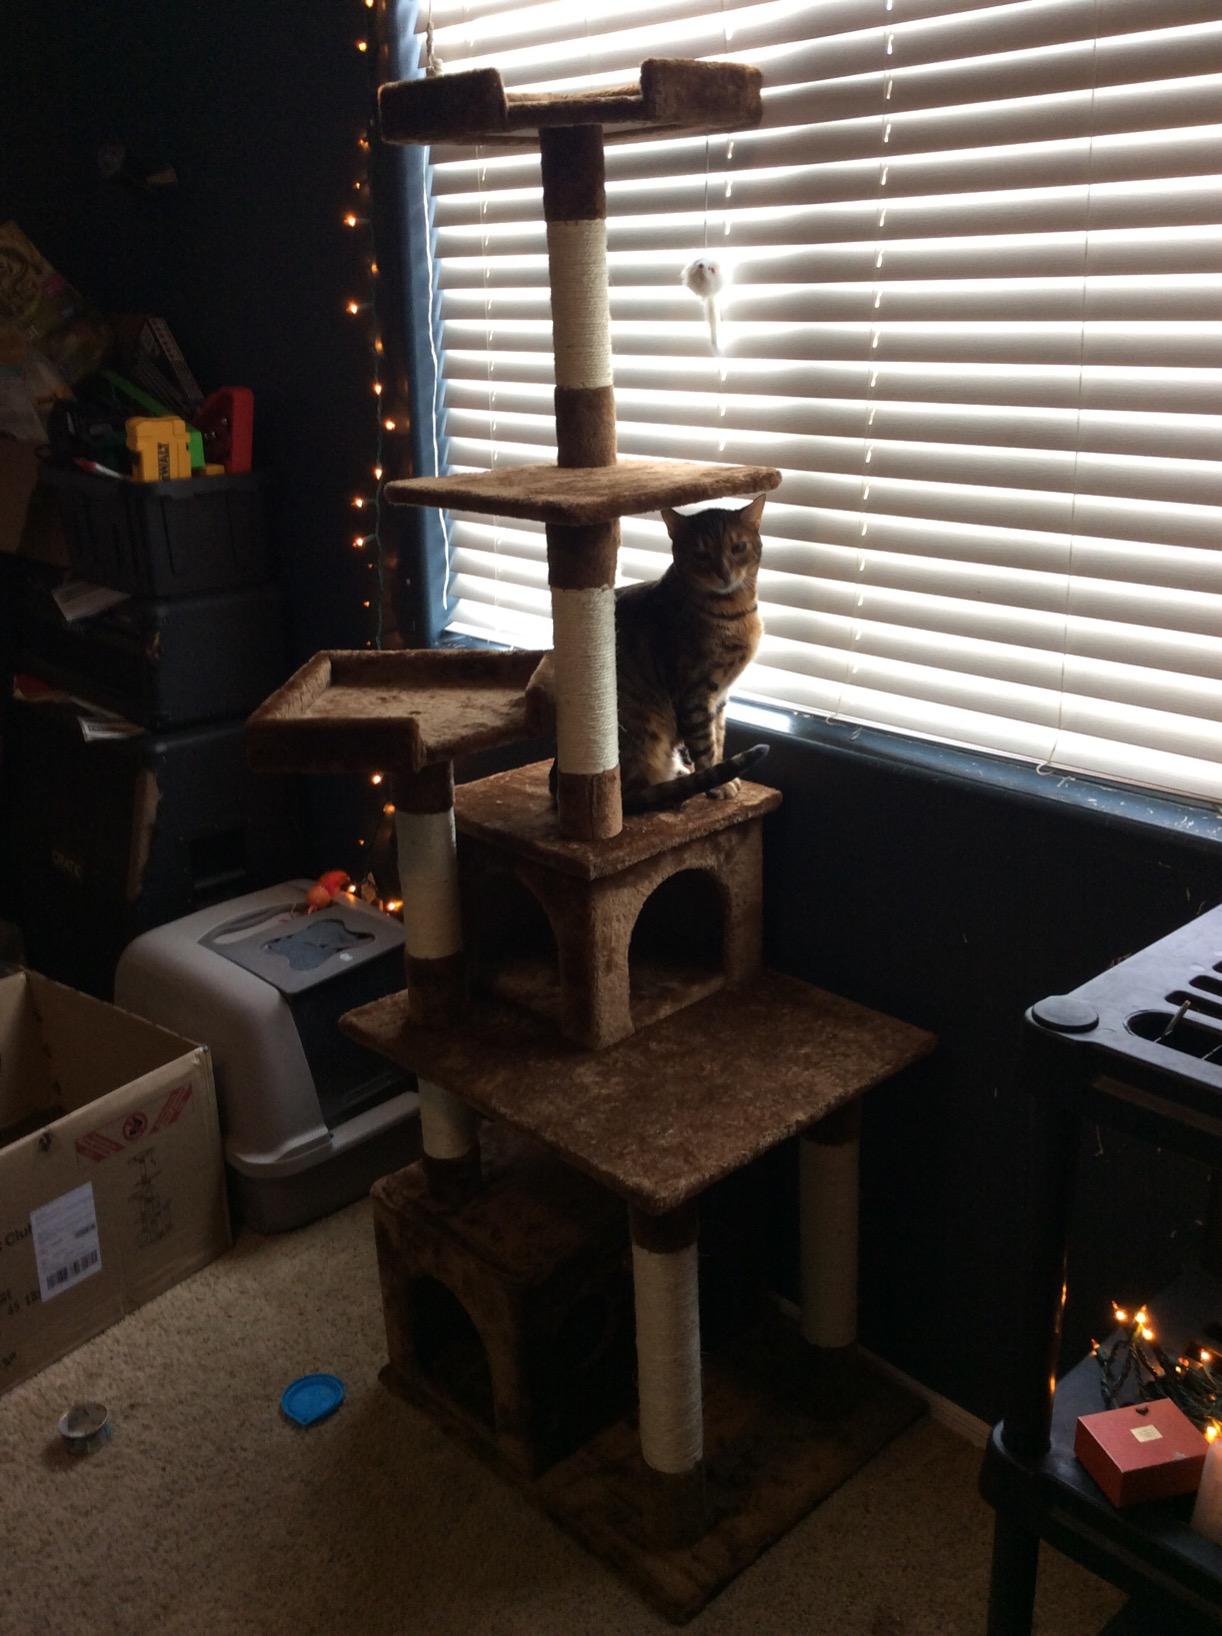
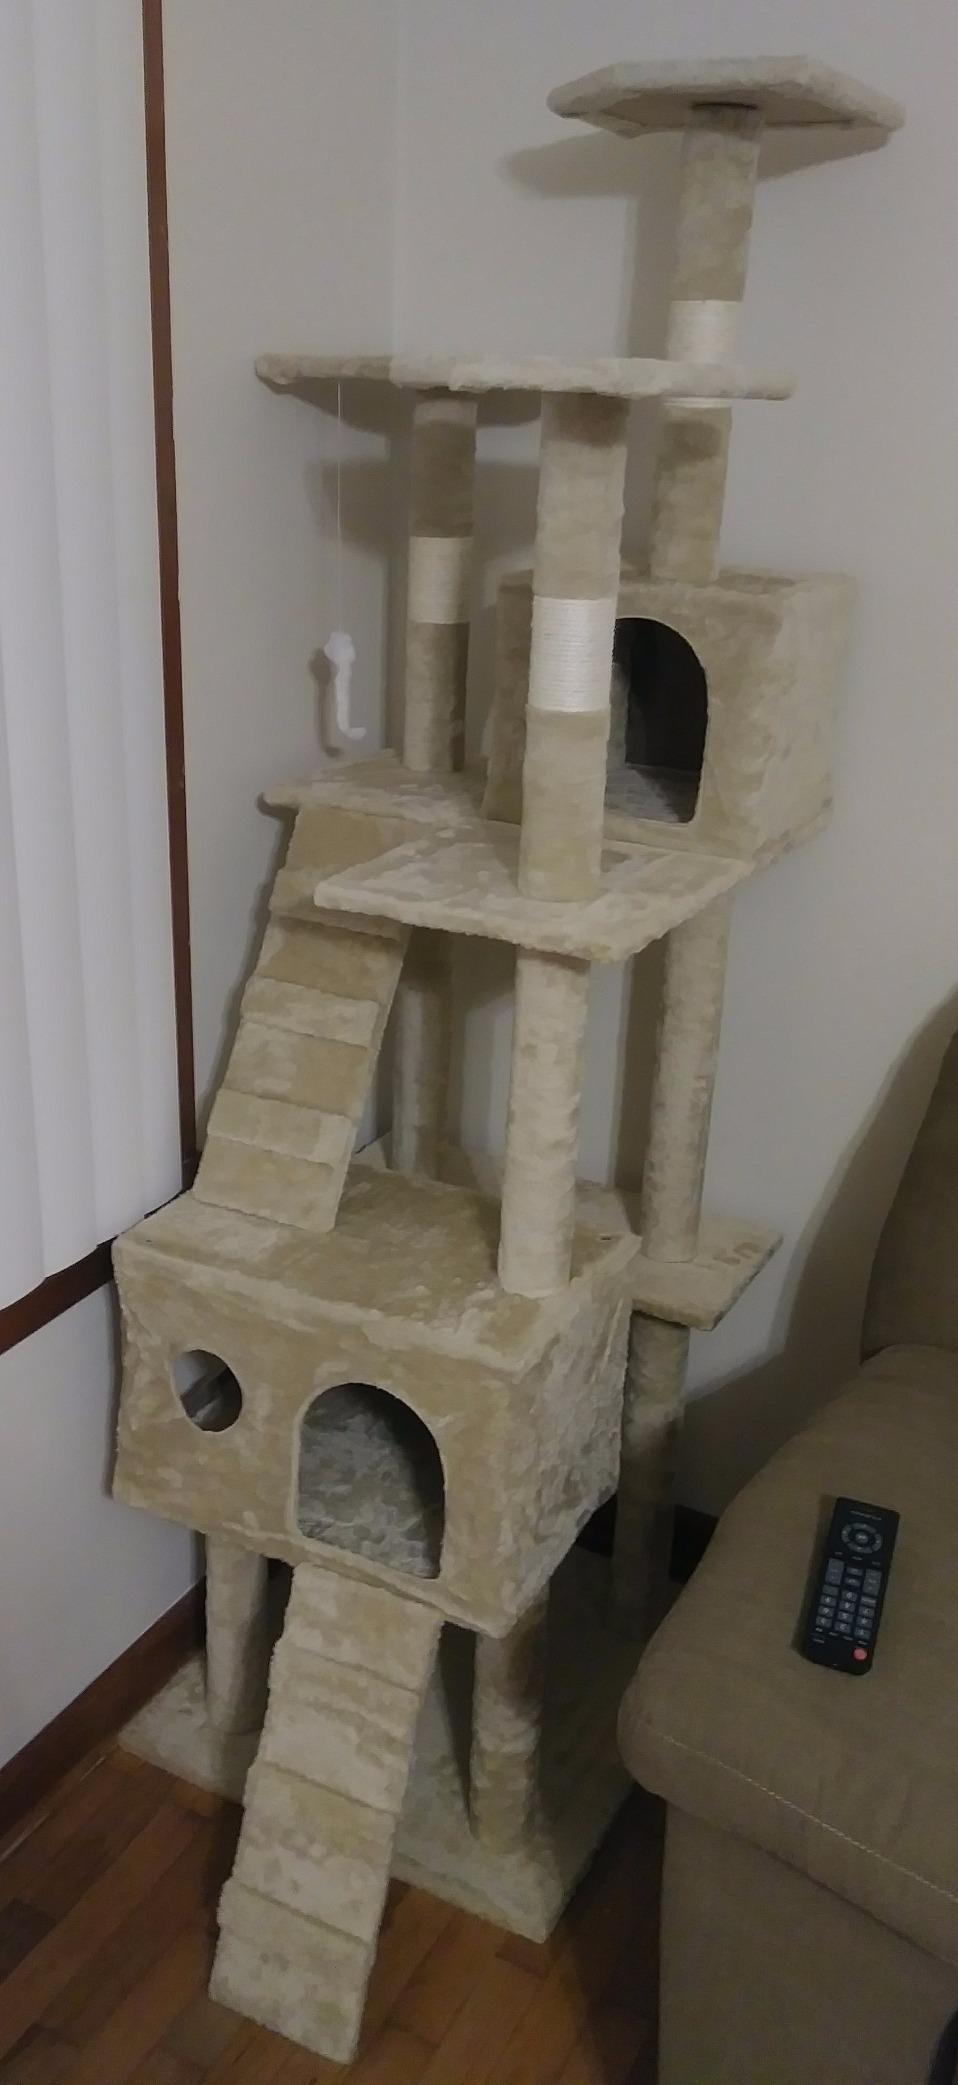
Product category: items_cat tree
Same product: no